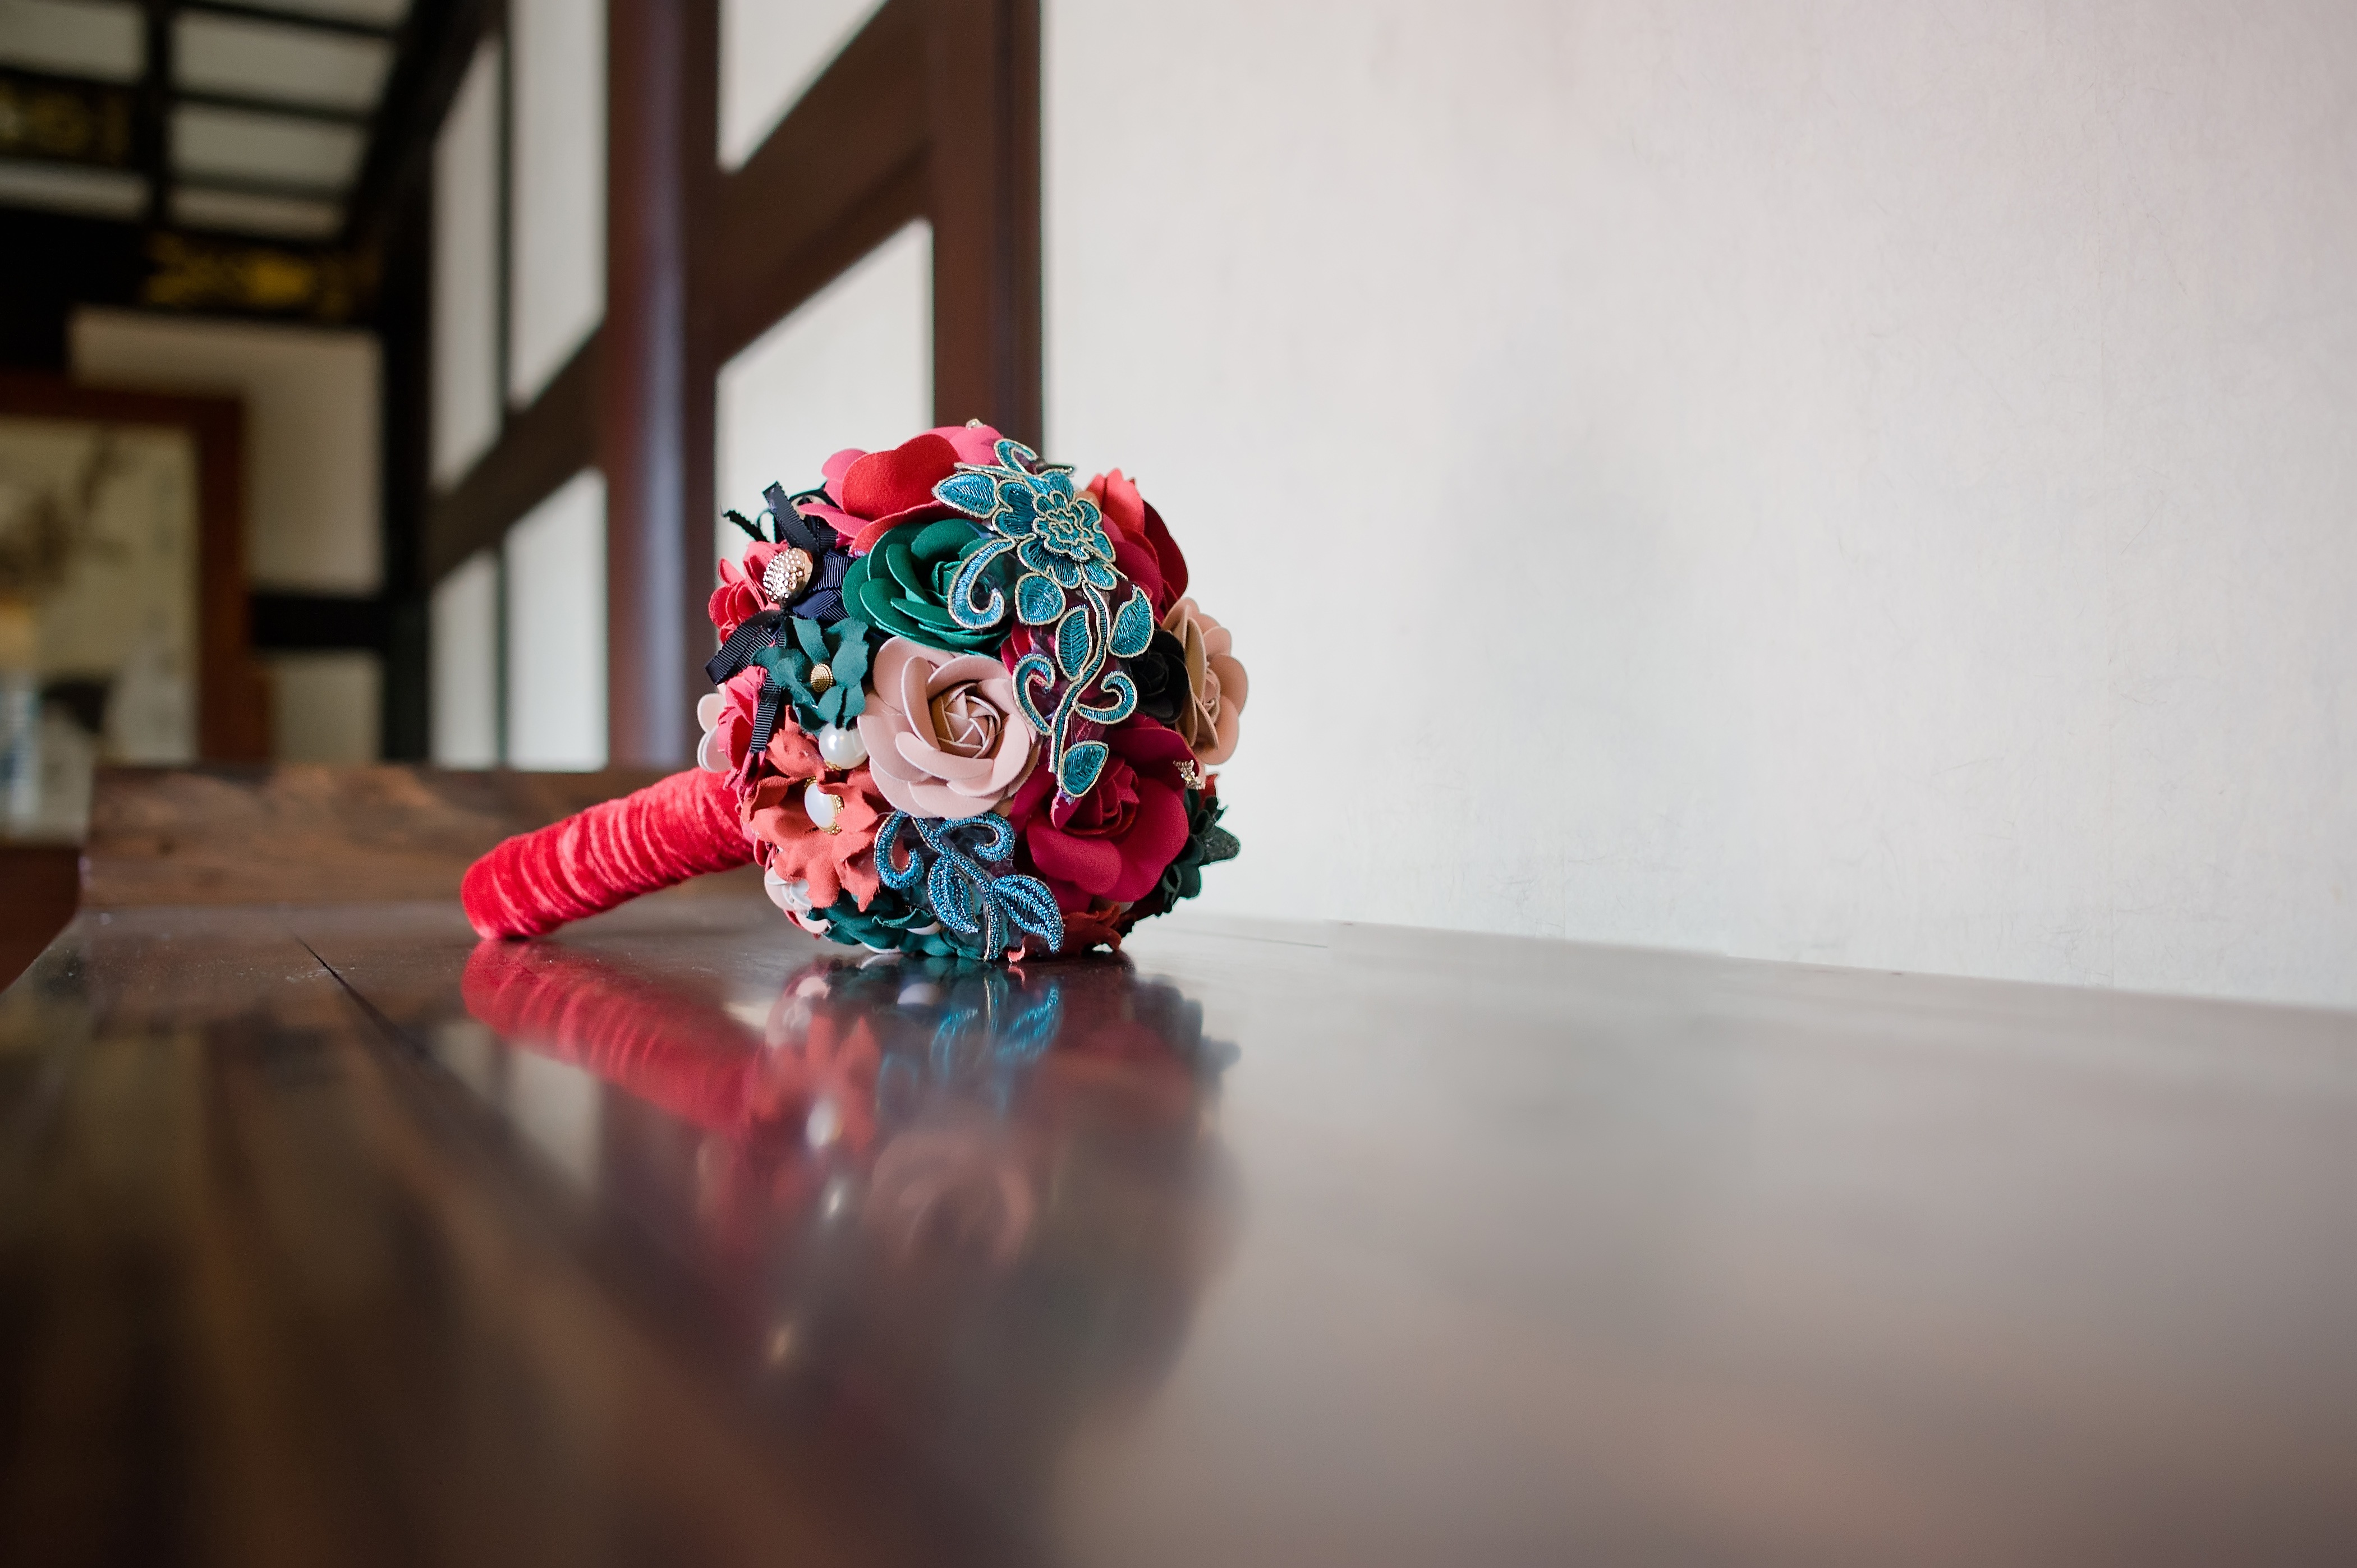
flower, bouquet, red, color, wedding, bride, toy, art, china wind